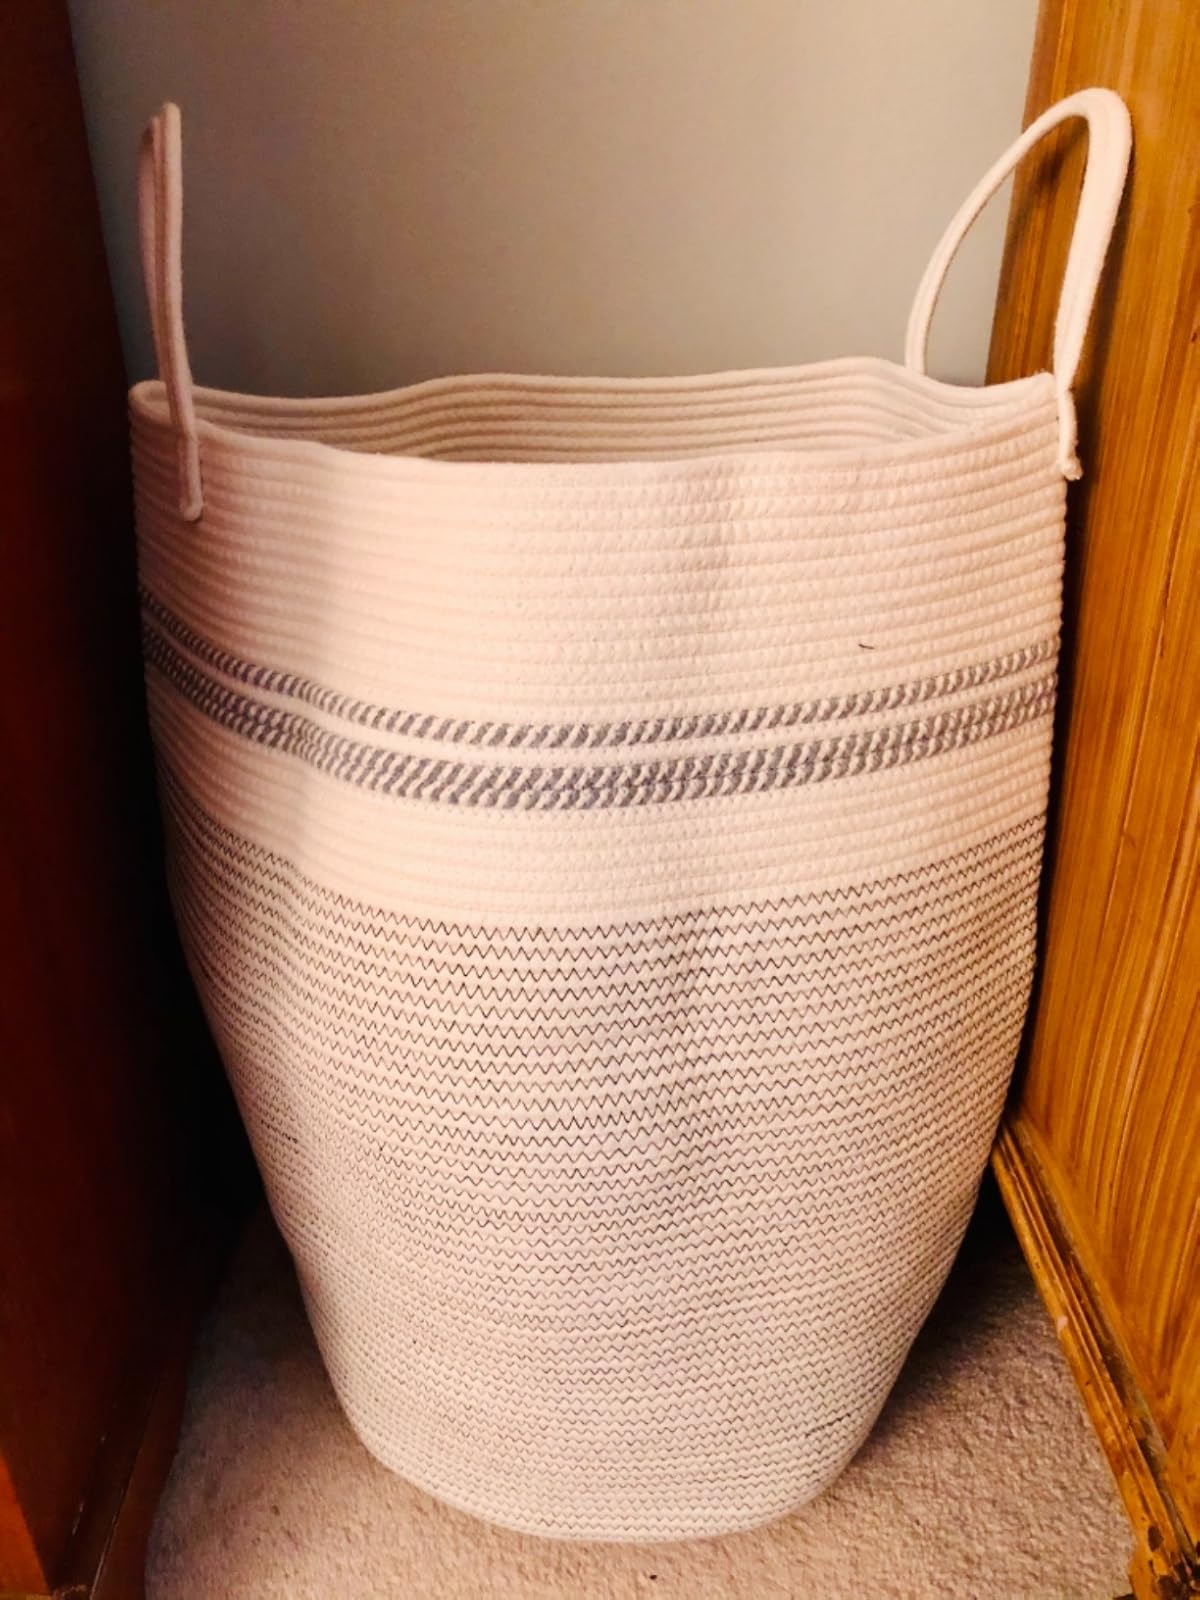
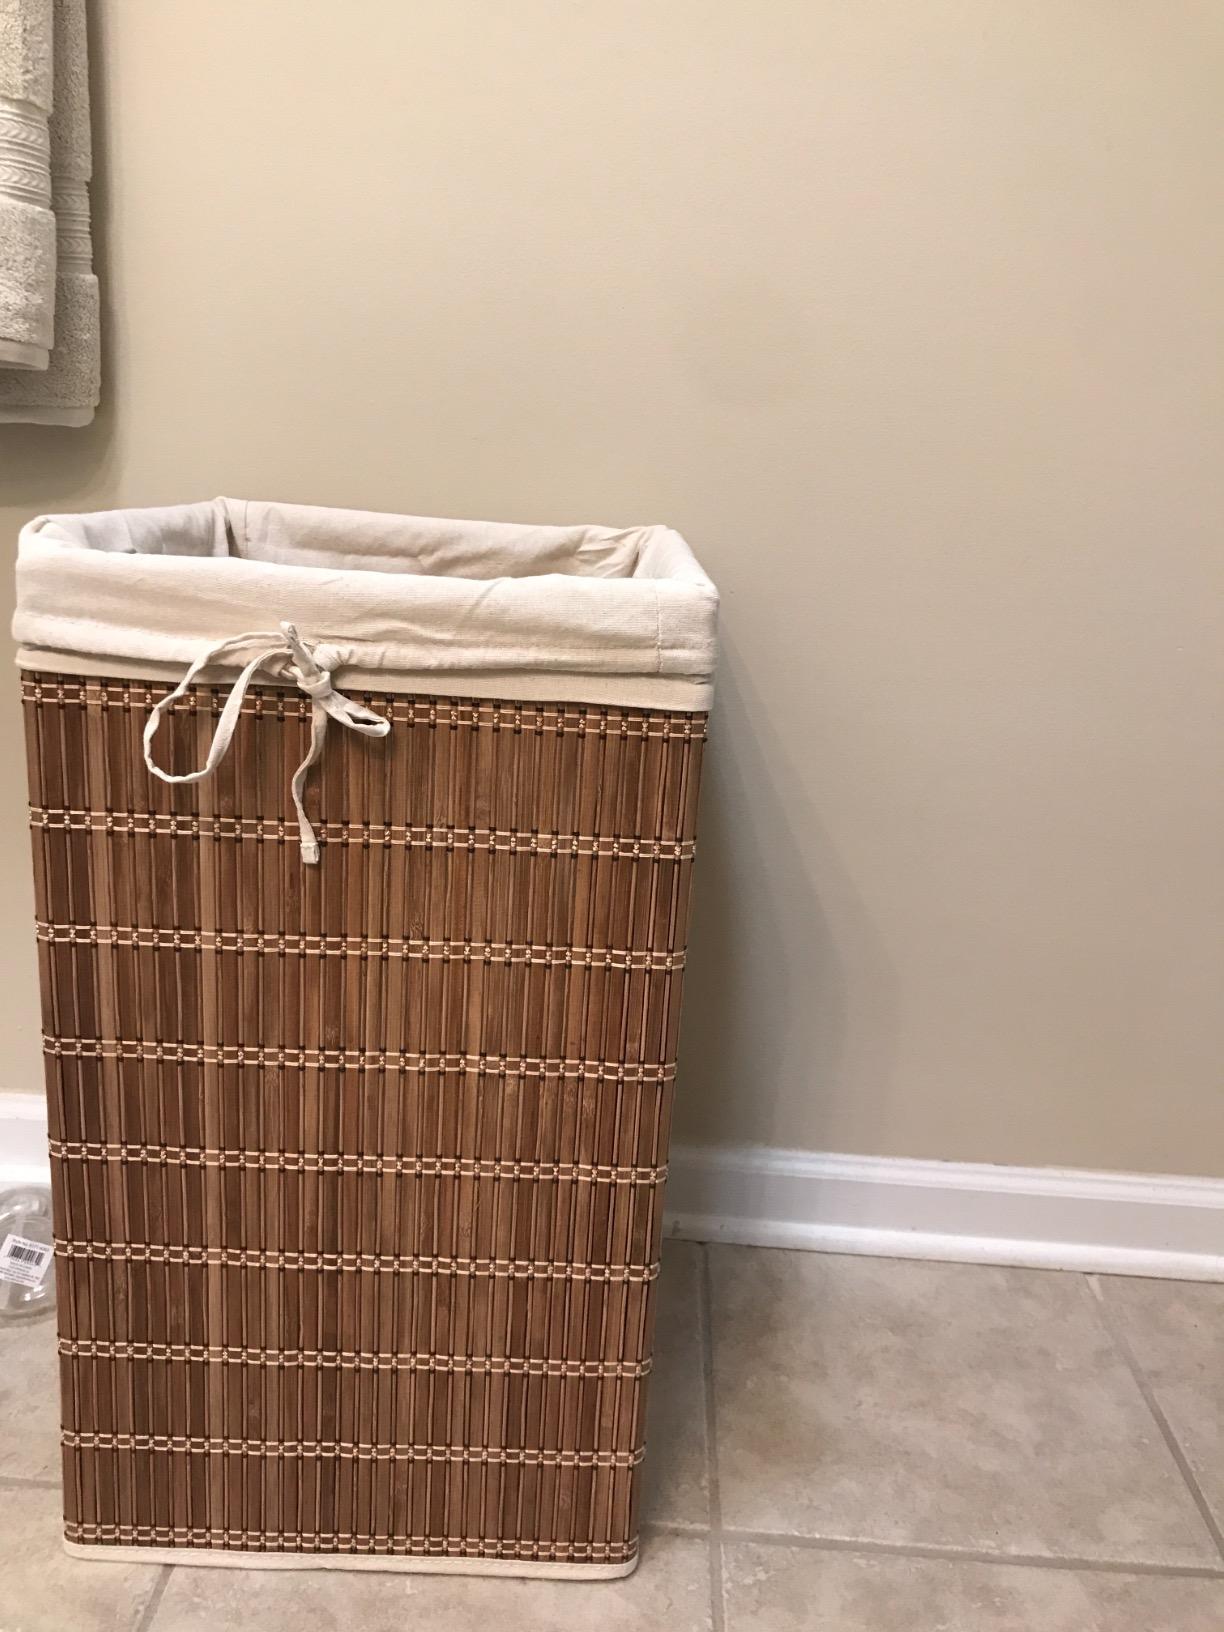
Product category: items_hamper
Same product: no